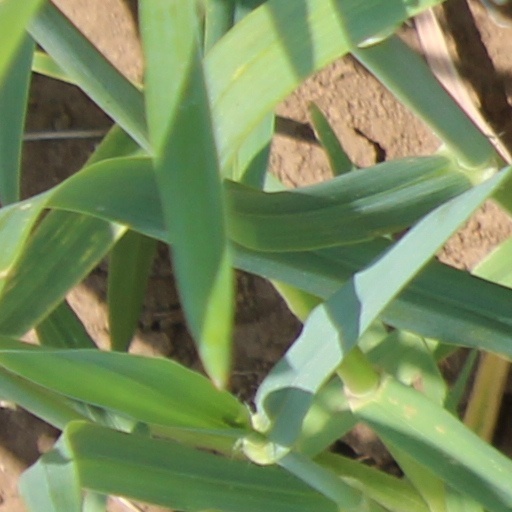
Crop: wheat